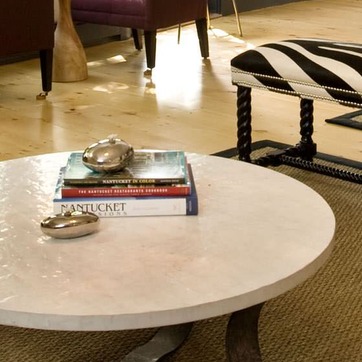
Material: paper